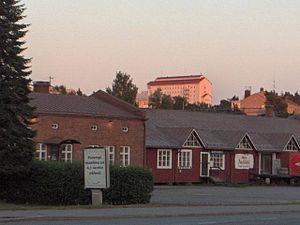
Joensuu est une ville située dans l'est de la Finlande, dans la province de la Finlande orientale chef-lieu de la région de Carélie du Nord.
L'hôpital central de Carélie du Nord est un hôpital situé dans le quartier de Niinivaara à Joensuu en Finlande.